Sky High (2020 film)

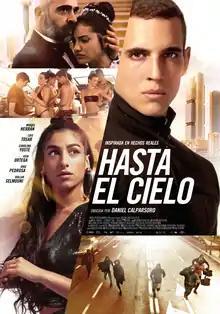
Theatrical release poster

Sky High is a 2020 Spanish crime thriller film directed by Daniel Calparsoro from a screenplay by Jorge Guerricaechevarría which stars Miguel Herrán, Luis Tosar, Carolina Yuste, Patricia Vico, Fernando Cayo, Richard Holmes, Asia Ortega, Ayax Pedrosa, and Dollar Selmouni.